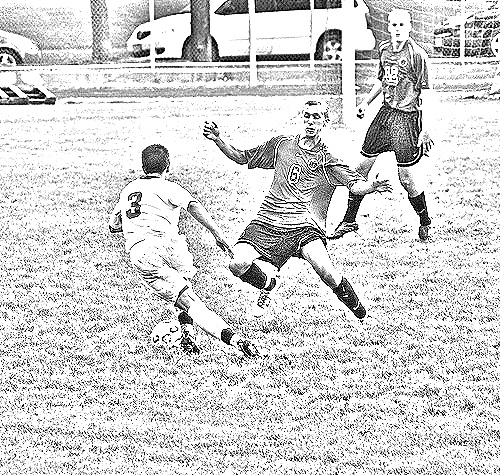
Portrait style: Sketch Portrait